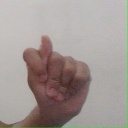
अक्षर: ट